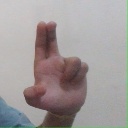
अक्षर: आ